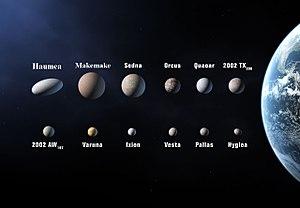
(10) Hygie ou (10) Hygée est le quatrième plus gros astéroïde de la ceinture principale d'astéroïdes en volume et en masse. Se caractérisant par une forme relativement sphérique, c'est potentiellement une planète naine. Il a un diamètre de 434 kilomètres, une masse estimée à 2,9 % de la masse totale de la ceinture et une densité d'environ 1944 kilogrammes par mètre cube. C'est le plus grand des astéroïdes de type C, qui sont dotés d'une surface carbonée.
La définition des planètes de l'Union astronomique internationale est adoptée le 24 août 2006 lors de sa 26ᵉ assemblée générale. Selon celle-ci, une planète est un corps céleste qui :